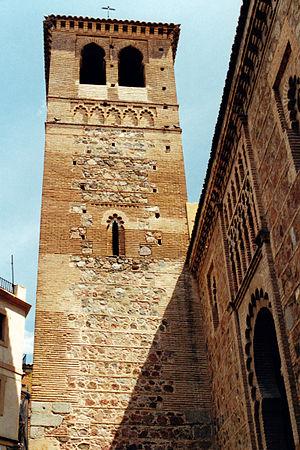
Espagne - Tolède - église Sainte Léocadie
L'arc outrepassé brisé est une variante de l'arc outrepassé apparue au XIᵉ siècle en Al-Andalus à l'époque des royaumes de taïfa.
L’église Sainte-Léocadie est une église de style mudéjar située à Tolède, capitale de la province espagnole du même nom et de la communauté autonome de Castille-La Manche.